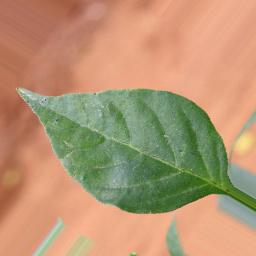
Label: healthy